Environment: real
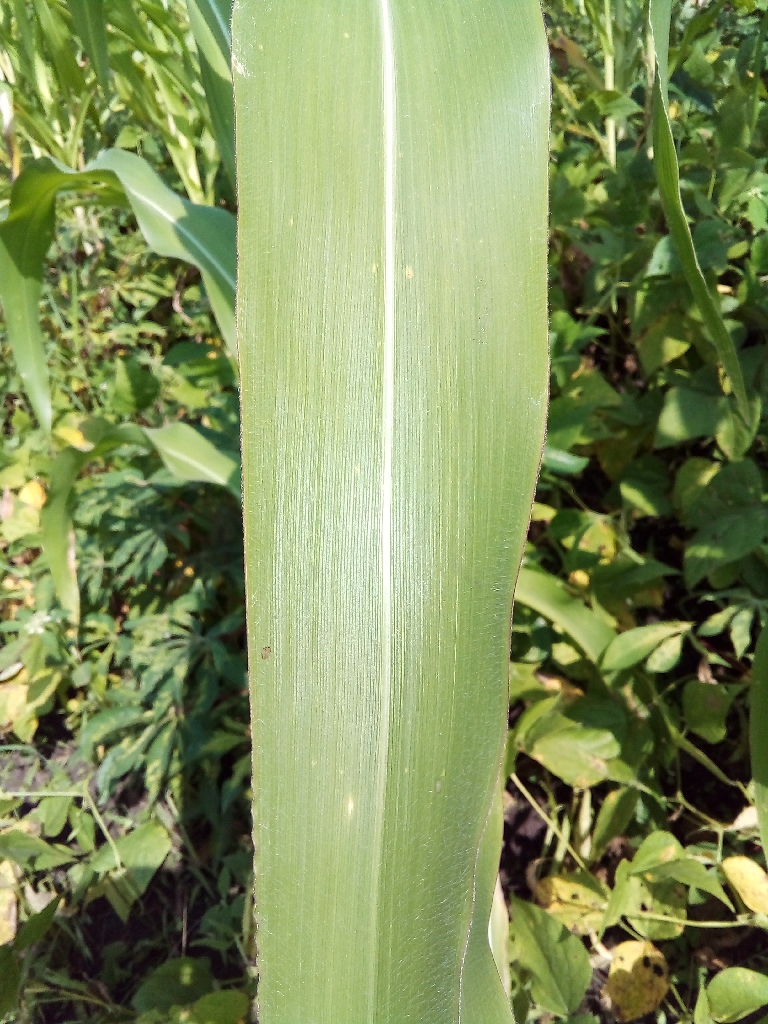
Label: healthy